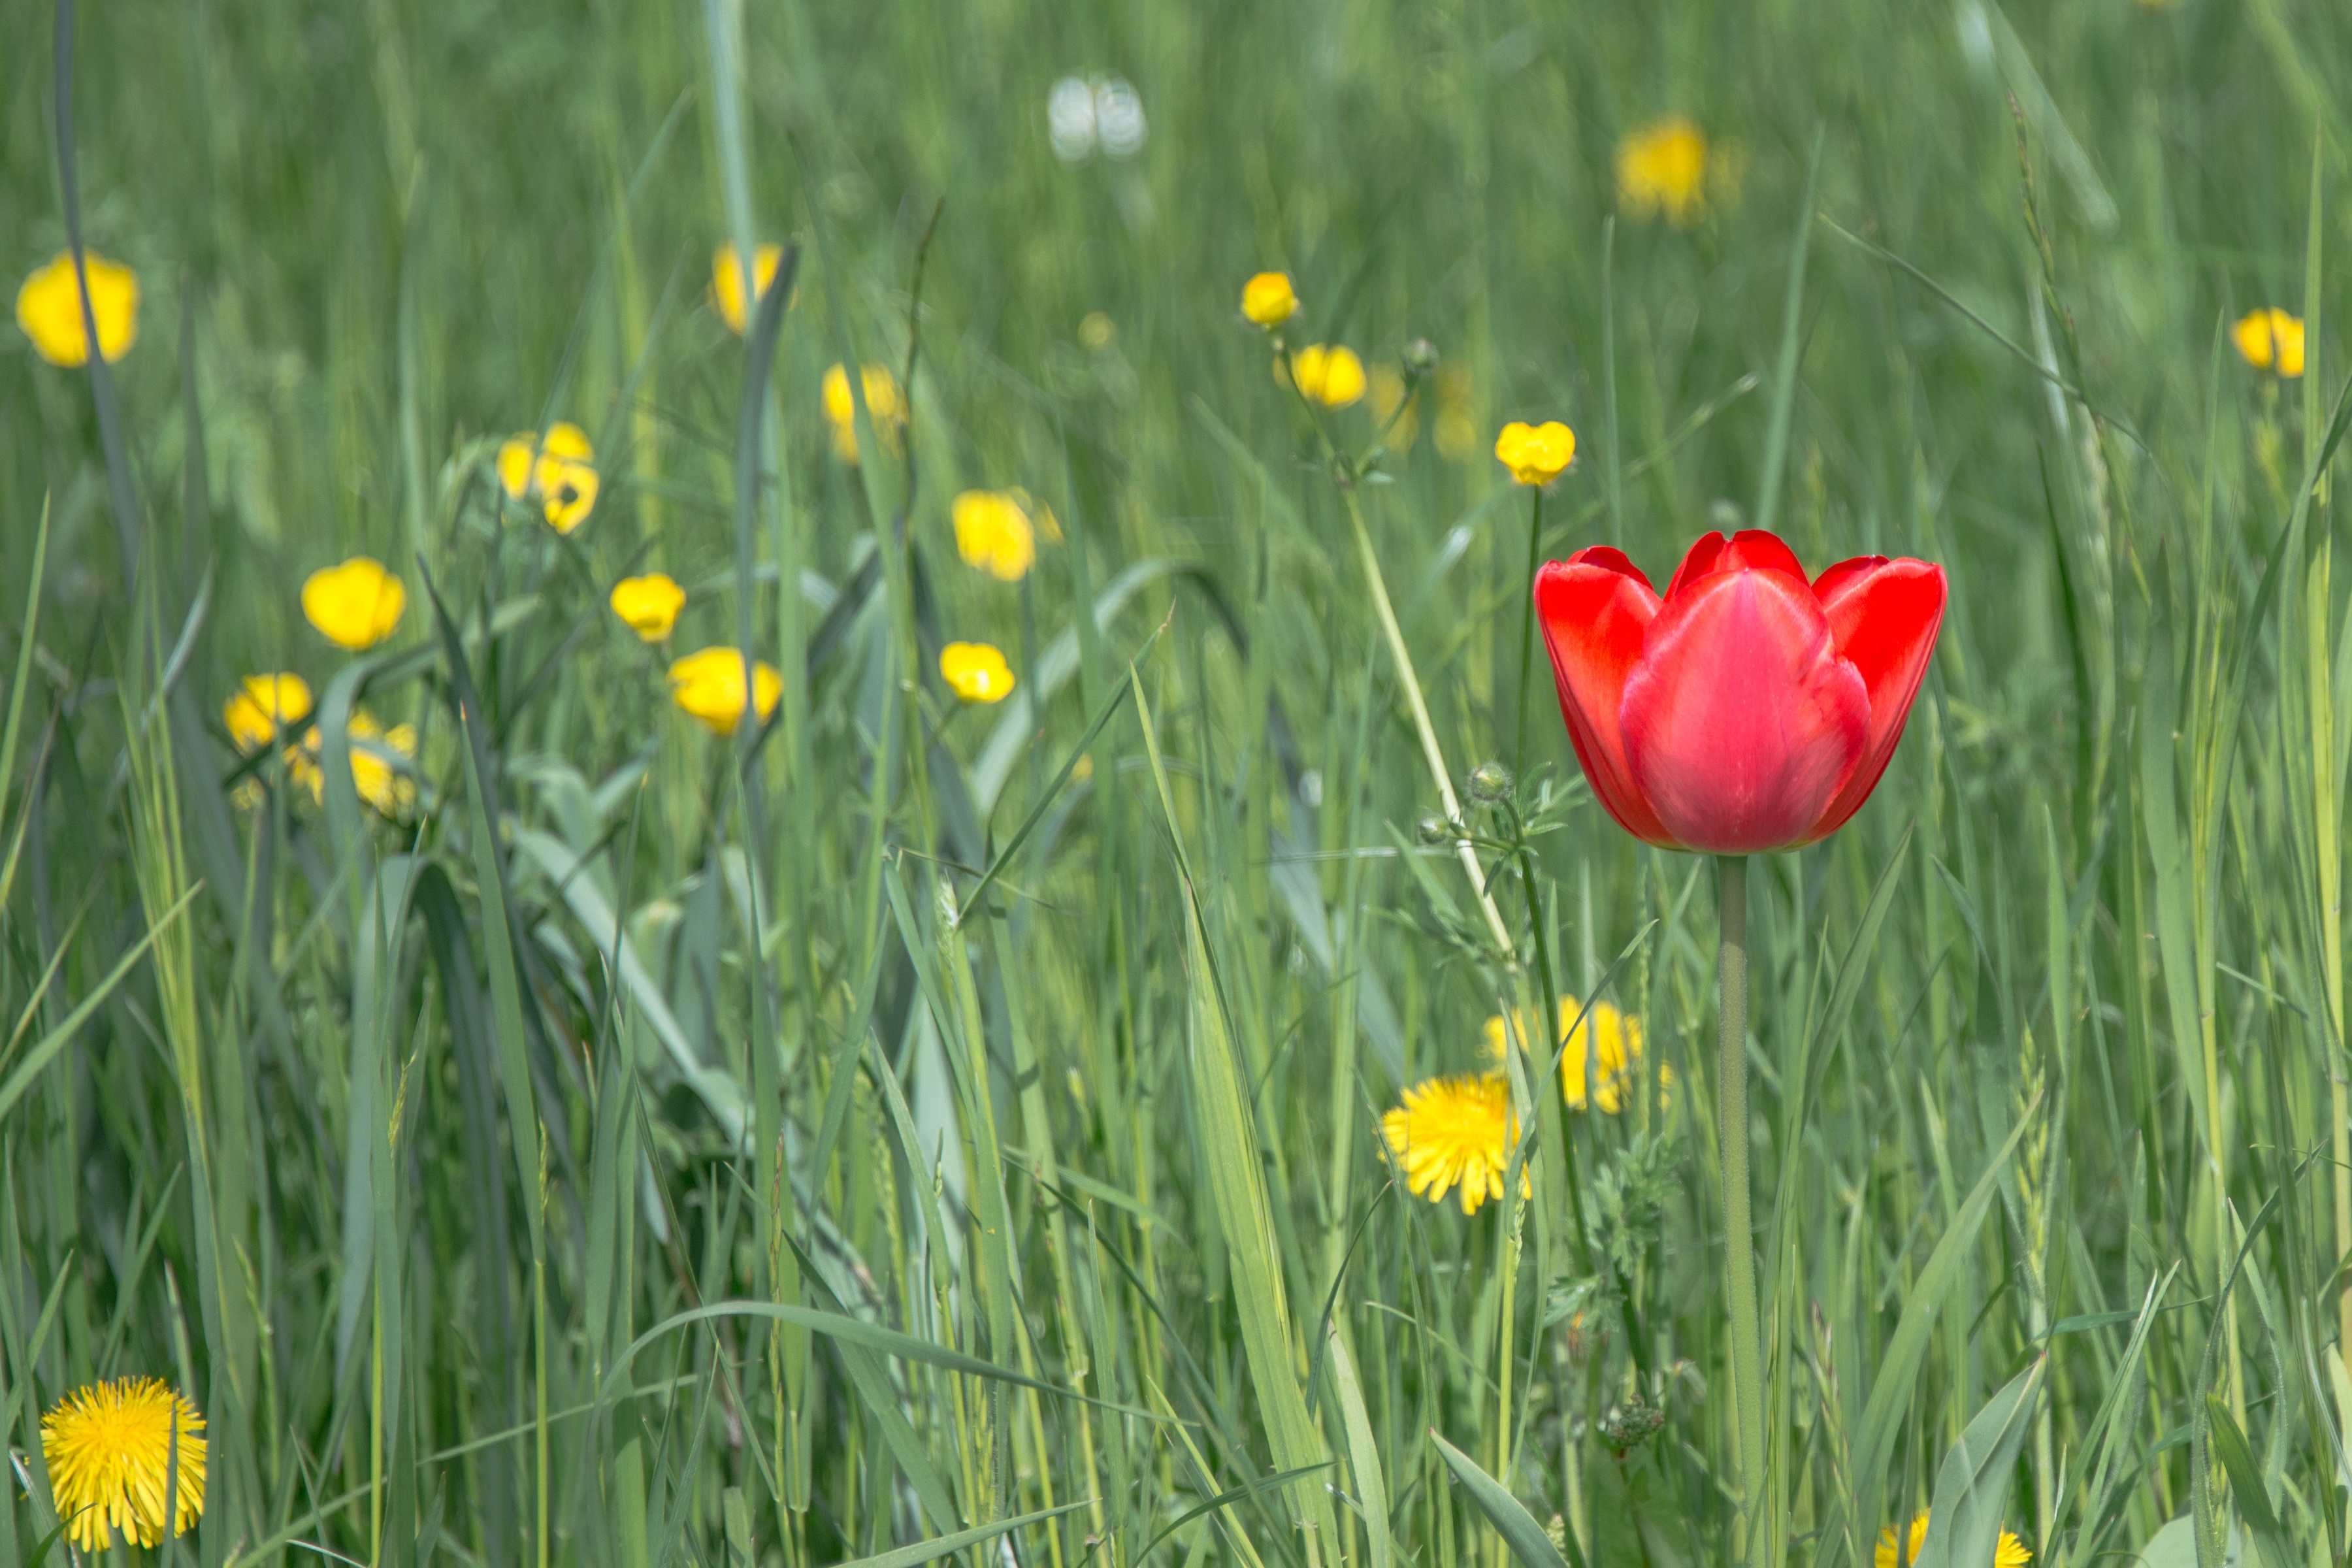
nature, grass, blossom, plant, field, lawn, meadow, prairie, flower, petal, bloom, tulip, spring, red, botany, yellow, close, flora, wildflower, bed, grassland, early bloomer, macro photography, flowering plant, grass family, land plant